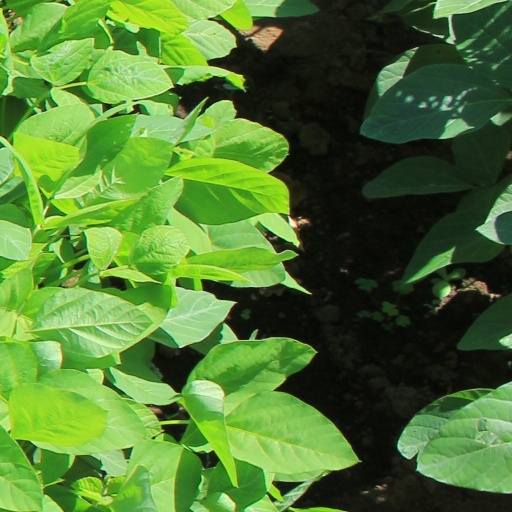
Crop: soybean